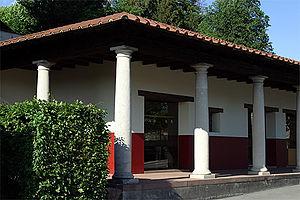
Maison romaine à Augusta Raurica
La Suisse gallo-romaine couvre l'histoire des différentes cultures peuplant le territoire de la Suisse actuelle pendant la période allant de la guerre des Gaules menée par Jules César jusqu'à l'assassinat du général Aetius en 454 et le repli des troupes romaines vers l'Italie, marquant l'entrée du territoire dans le Haut Moyen Âge.